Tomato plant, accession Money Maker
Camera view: horizontal (90 deg, fisheye); turntable rotation: 90 degrees
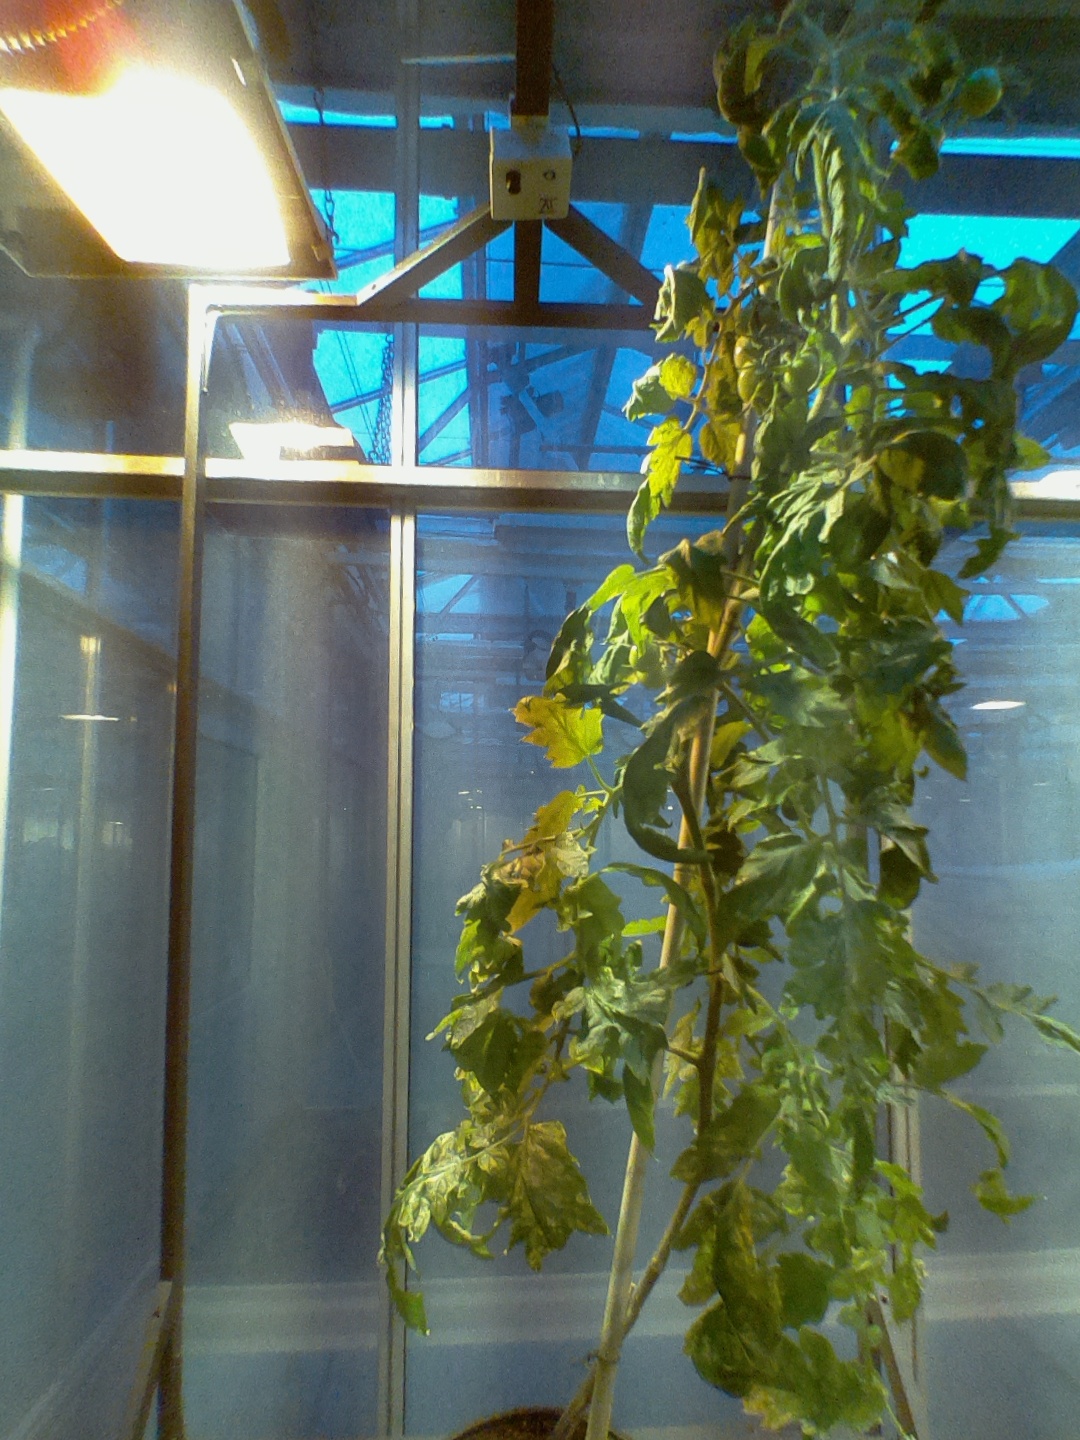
BBCH growth stage 72: 20%-30% of final fruit size